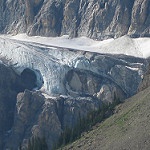
Label: glacier